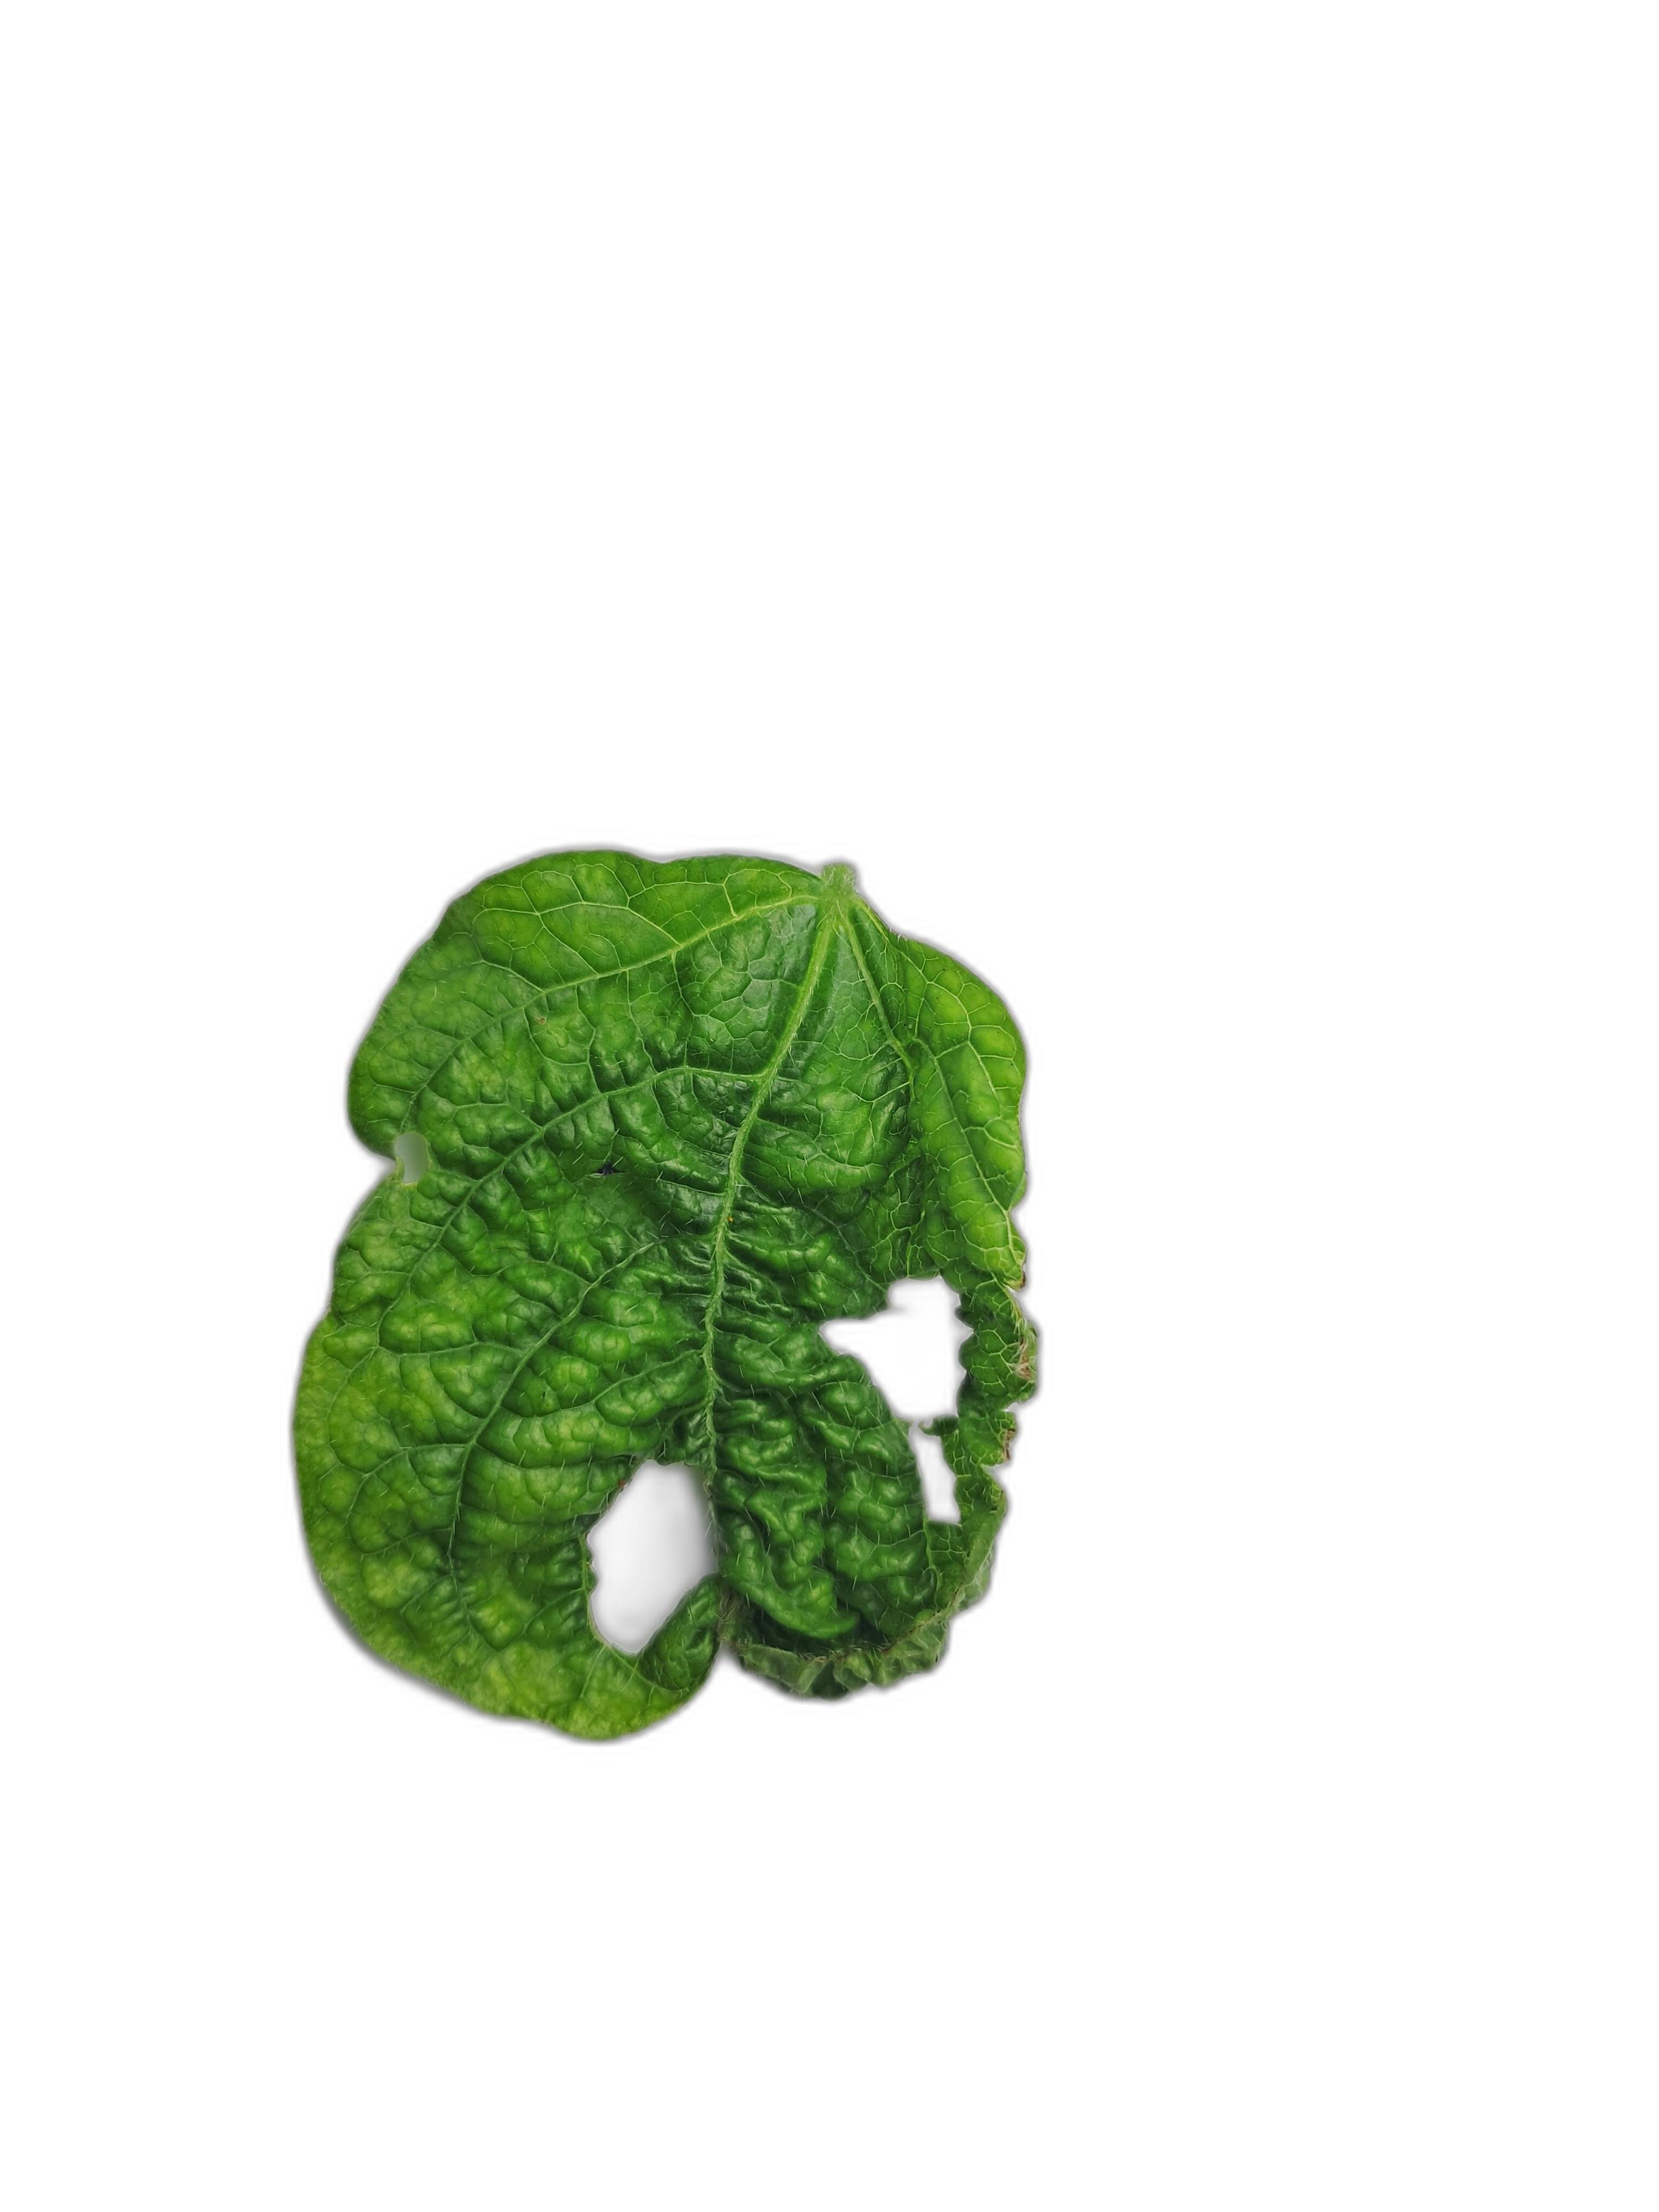
Label: Leaf Crinkle